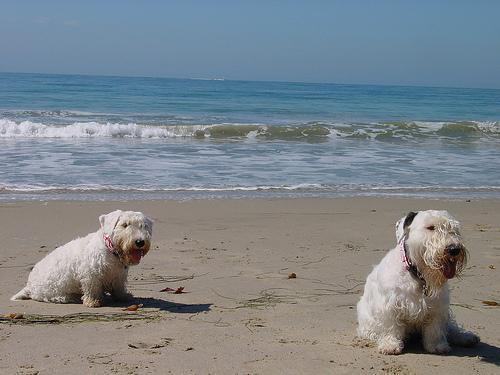
Sealyham_terrier